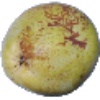
Label: pear_williams